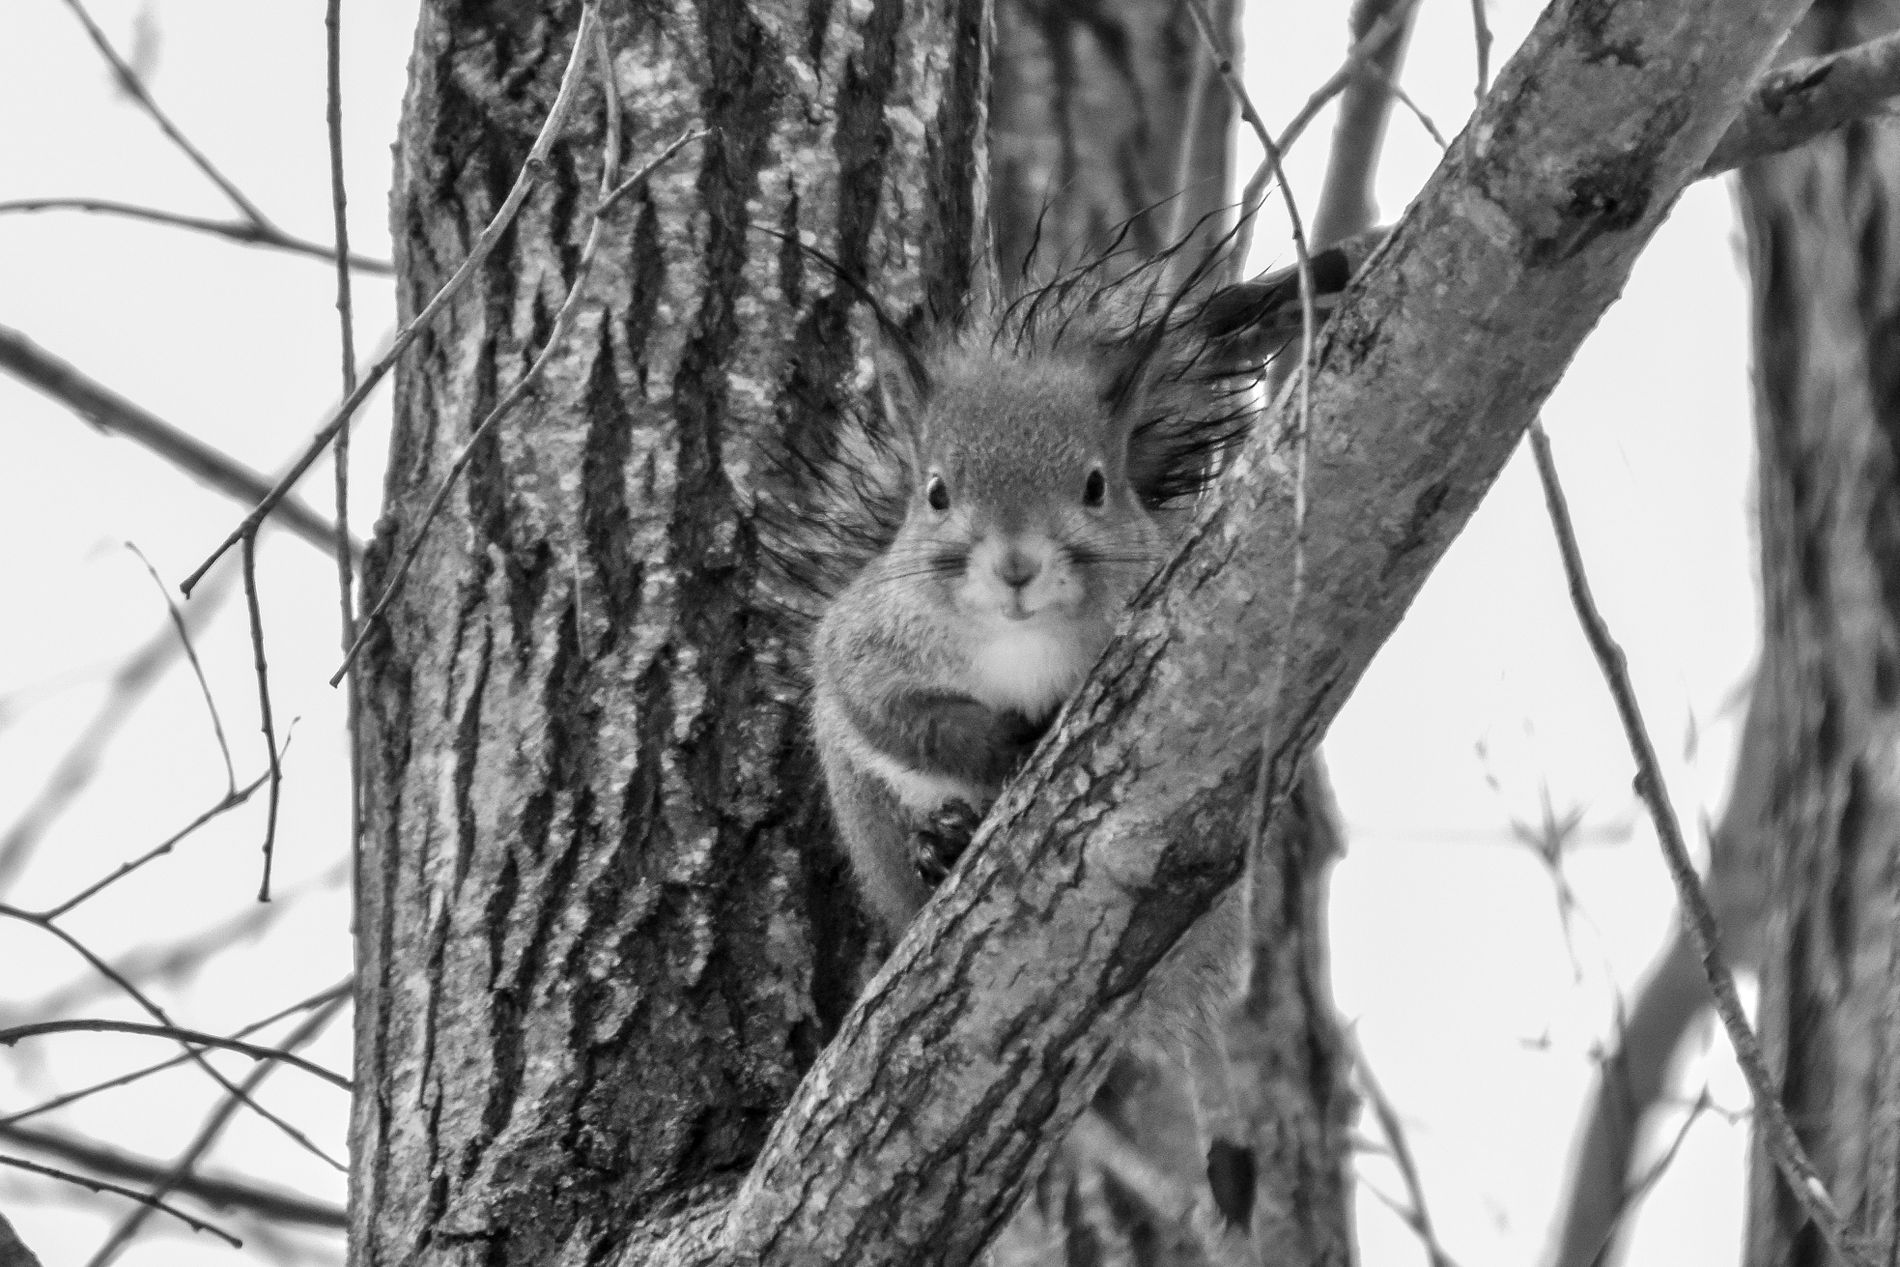
Squirrel portrait
The image shows a Squirrel mounting a tree branch and looking at the camera. Thin branches fill the background. The image shows details of the fluffy squirrel with his spiky fur. The tree texture appears all over the image
The image is a close-up shot of a curious squirrel mounting a tree branch with a slightly low perspective, emphasizing the small size of the squirrel trees with lots of thin branches acting as natural background representing the nature where squirrels live. The atmosphere feels earthy, the mood peaceful and curious, and the color palette is black and white.
Labels: Plant, Tree, Animal, Mammal, Rat, Rodent, Squirrel, Tree Trunk, Branches, BRANCHES, TREE
Camera: NIKON CORPORATION NIKON D3500
Lens: 18.0-270.0 mm f/3.5-6.3
Aperture: F6.3
Exposure: 1/60 sec
ISO: 1600
Focal length: 200.0 mm